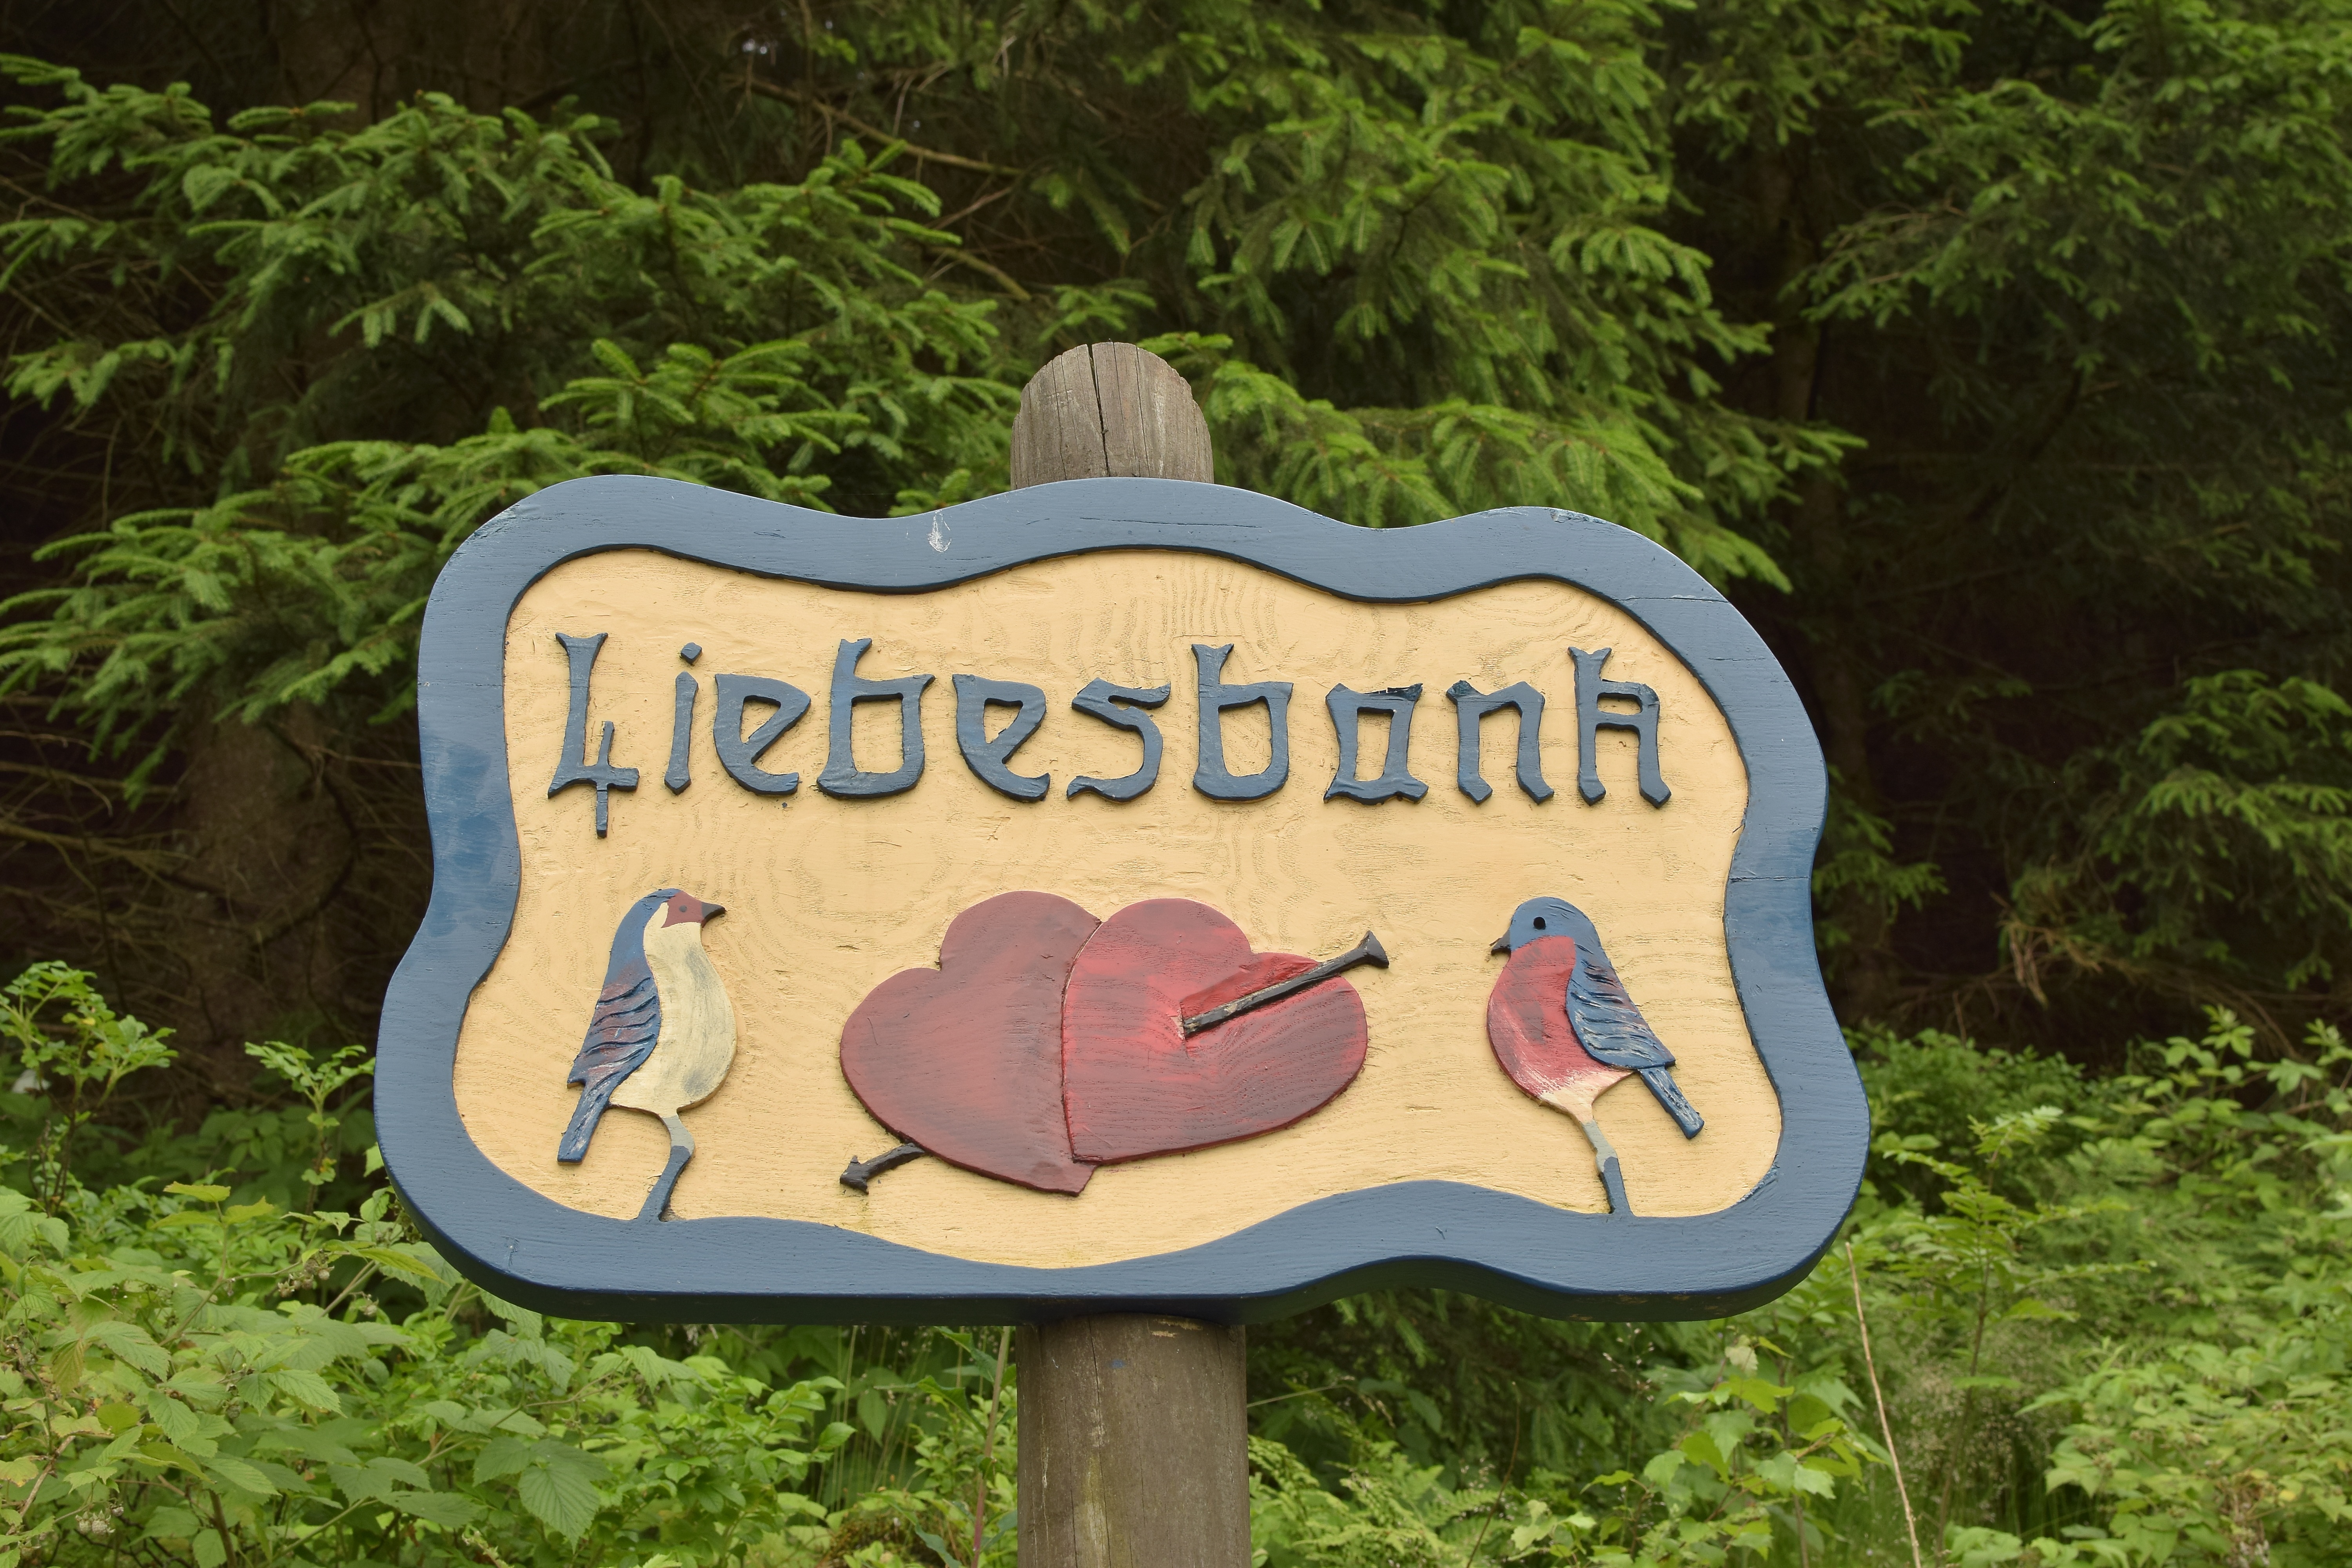
sign, love, jungle, park, note, bank, shield, goslar hahnenklee